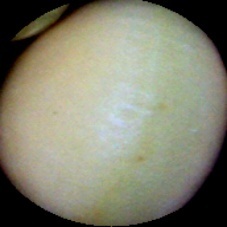
Label: Immature